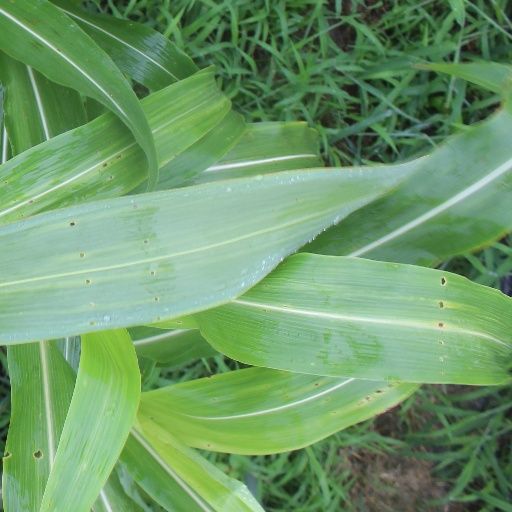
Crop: sorghum